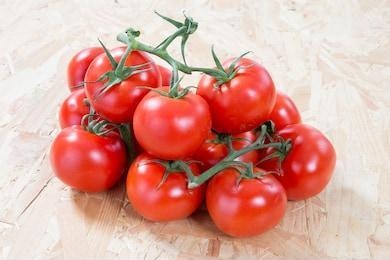
Label: tomato